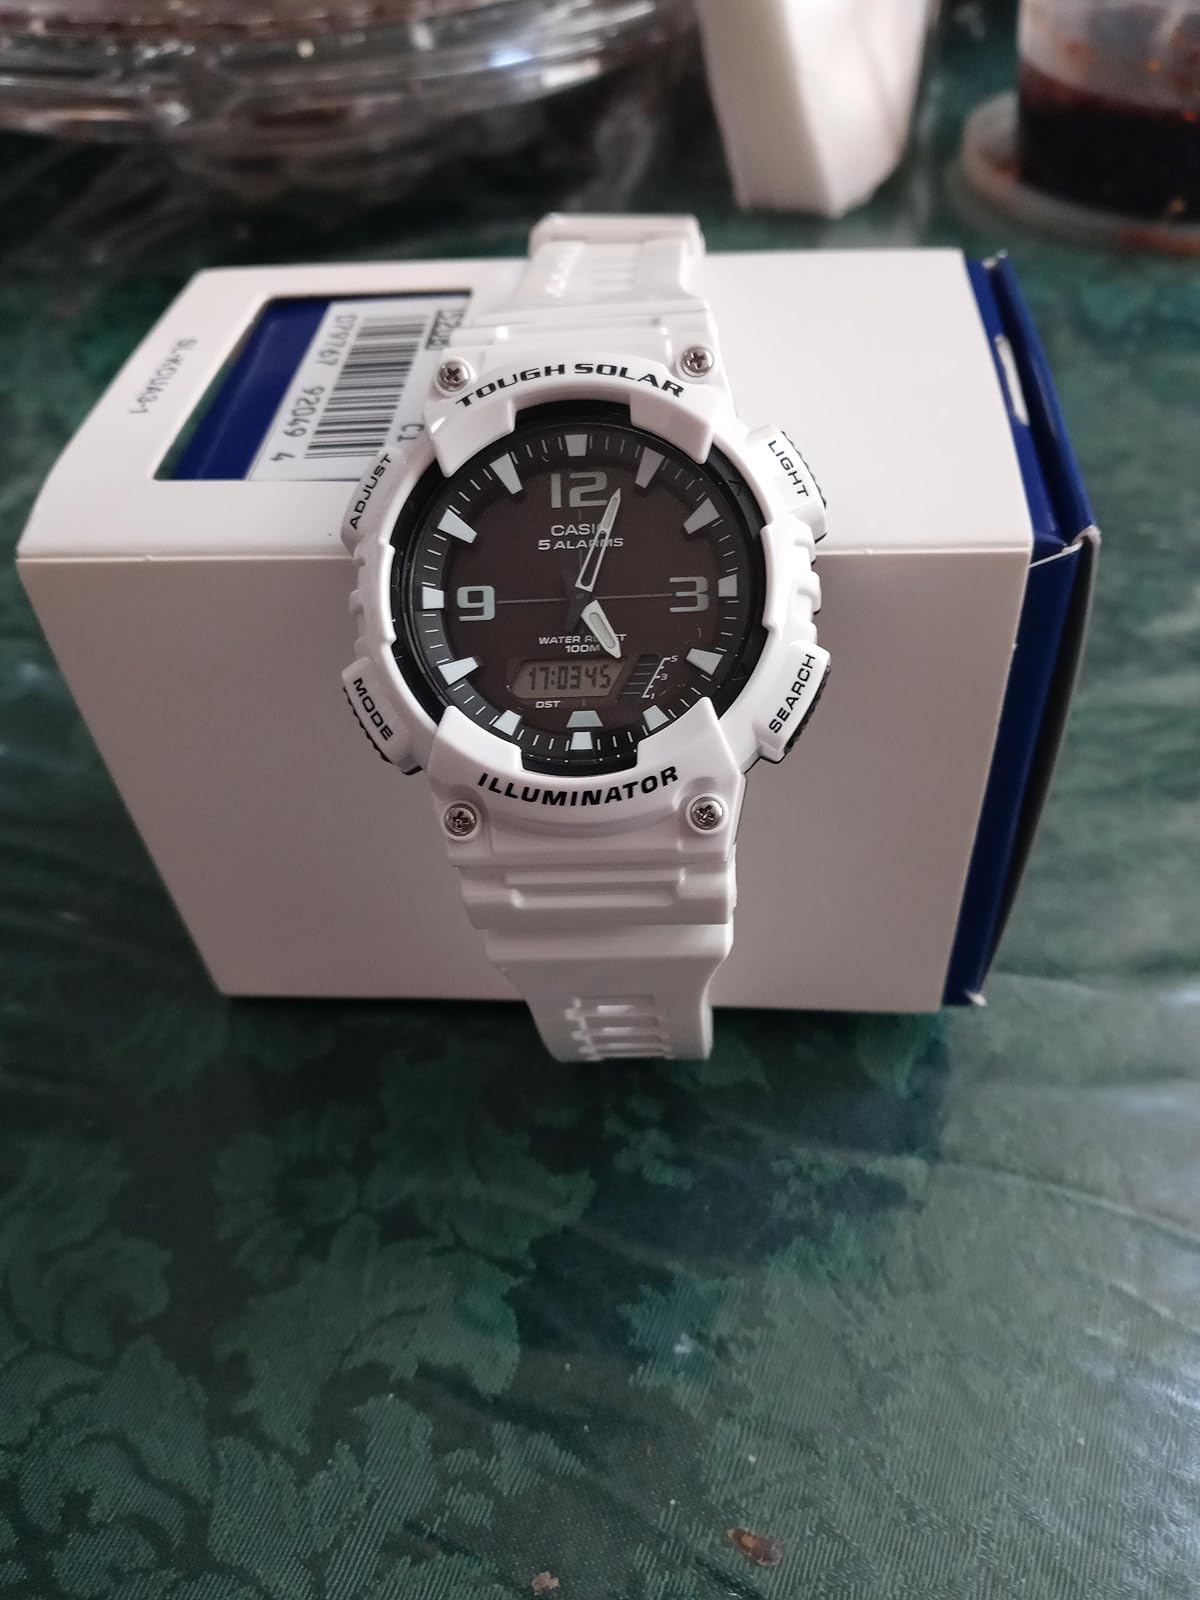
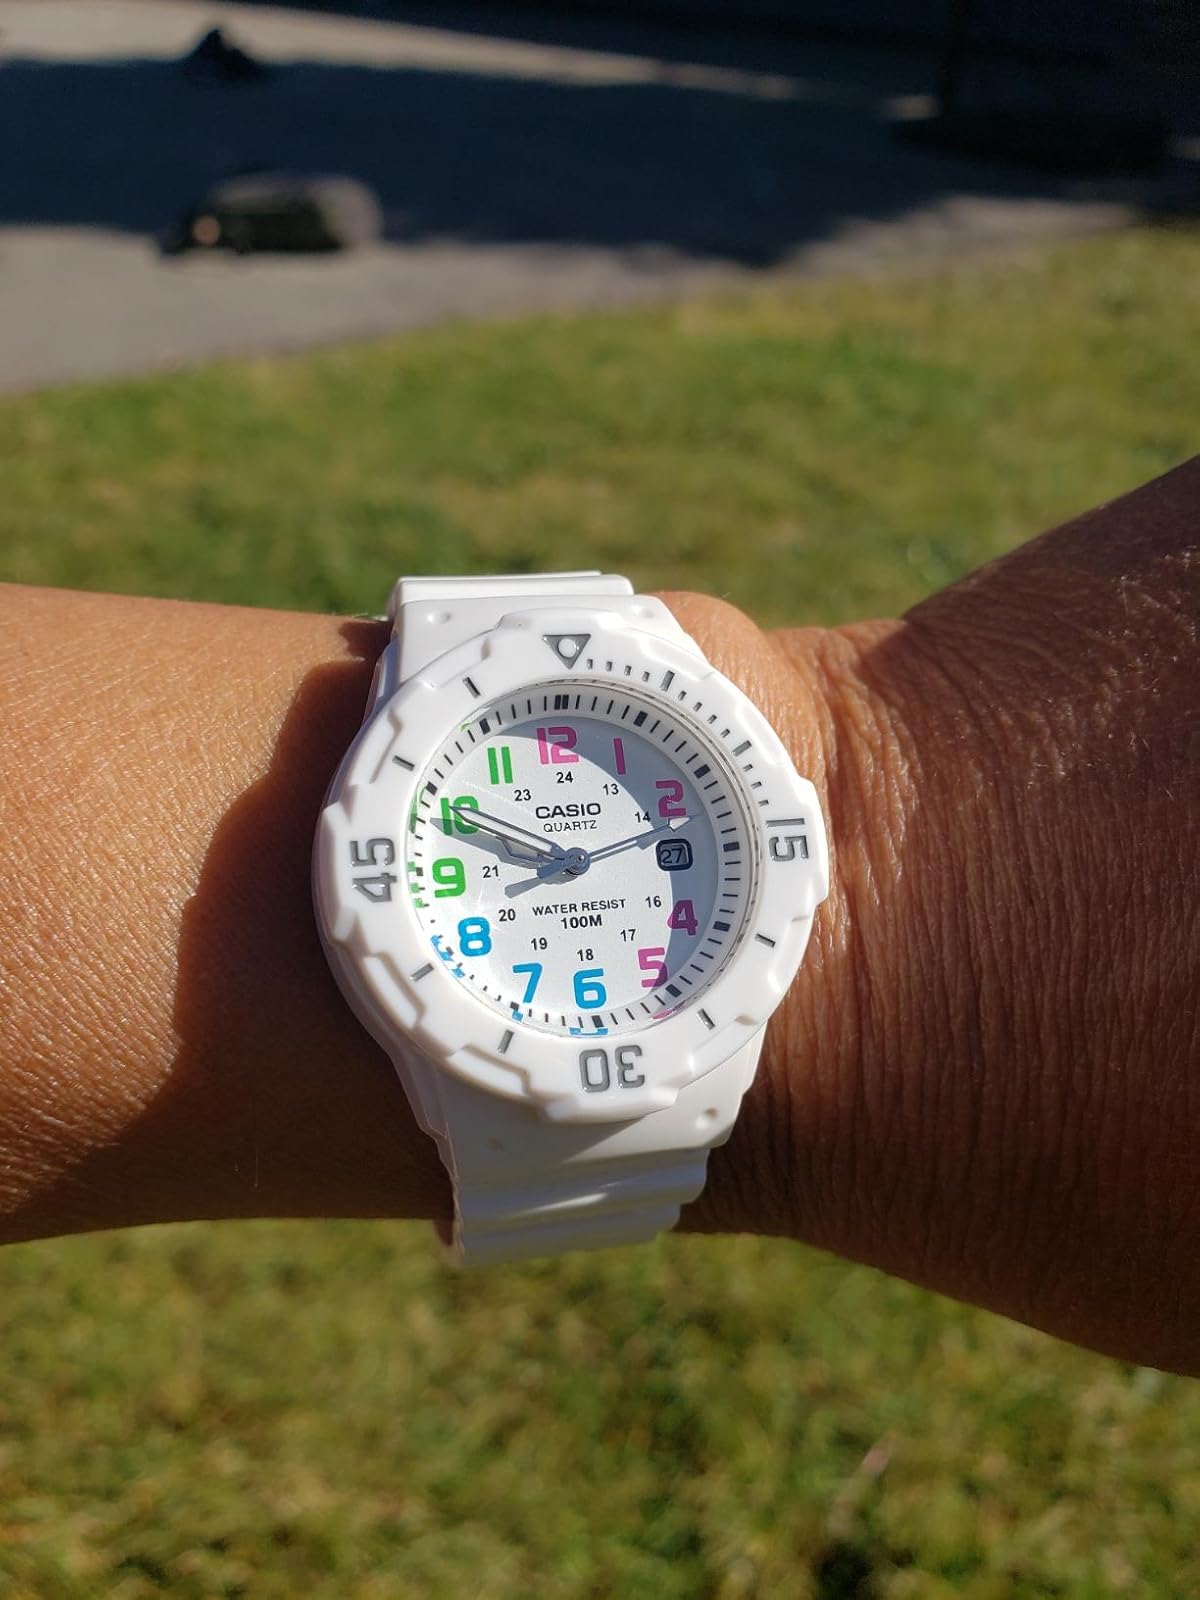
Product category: accessories_watch
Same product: no